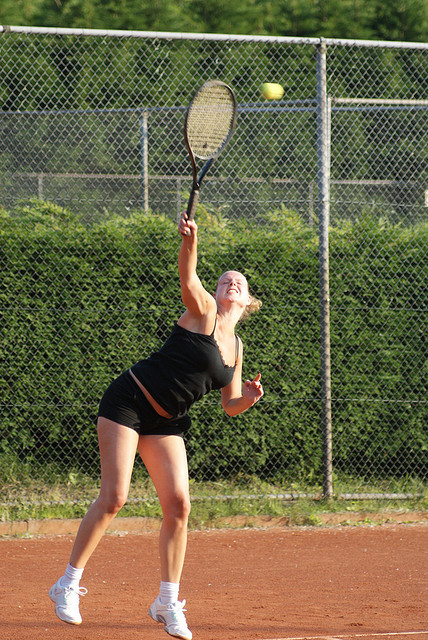
một người phụ nữ vươn người để đánh quả bóng tennis ở trước tấm lưới